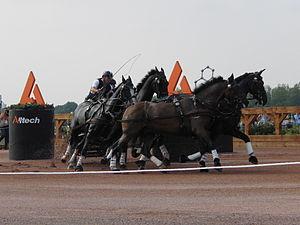
Jeux équestres mondiaux 2014 - Attelage - épreuve du marathon - Boyd Exell pour l'Australie
Les Jeux équestres mondiaux de 2014 sont une compétition d'équitation sportive organisée en Basse-Normandie en 2014. Le dossier a été retenu le 31 mars 2009 par la FEI pour l'organisation de ces Jeux équestres mondiaux. Les épreuves se sont déroulées du 23 août au 7 septembre 2014. Au total, 984 athlètes et 1243 chevaux ont participé à cette édition des JEM, devant 574 000 spectateurs au total.